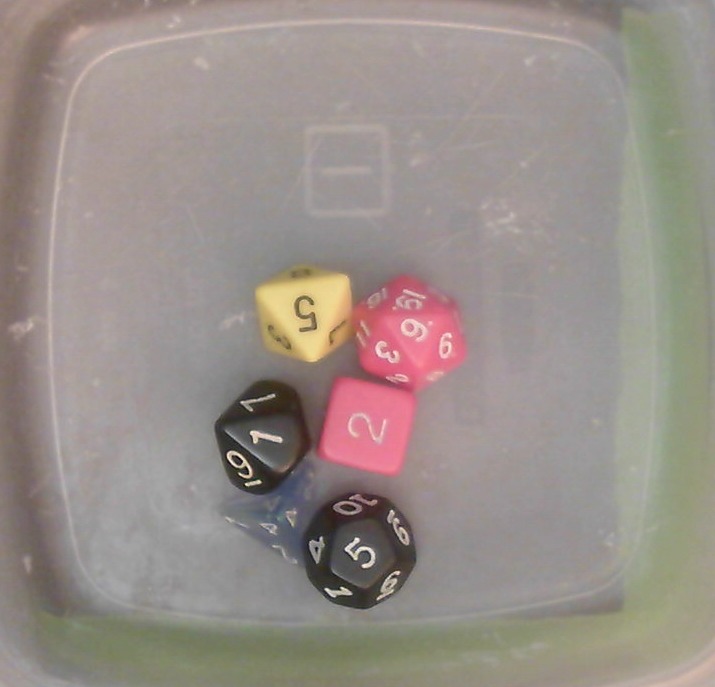
Dice in frame:
type: d8
value: 5
type: d20
value: 9
type: d6
value: 2
type: d10
value: 1
type: d12
value: 5
Label source: human
Face values trusted: yes